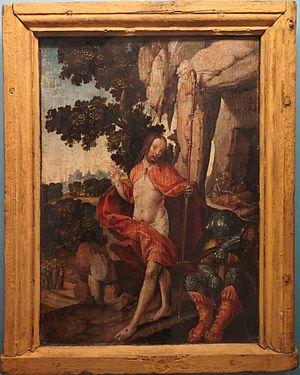
présenté au Musée de Vauluisant.
L'abbaye Saint-Pierre de Montier-la-Celle est une ancienne et importante abbaye bénédictine mérovingienne du comté de Champagne, de style mérovingien, à Saint-André-les-Vergers dans l'Aube, en région Grand Est.